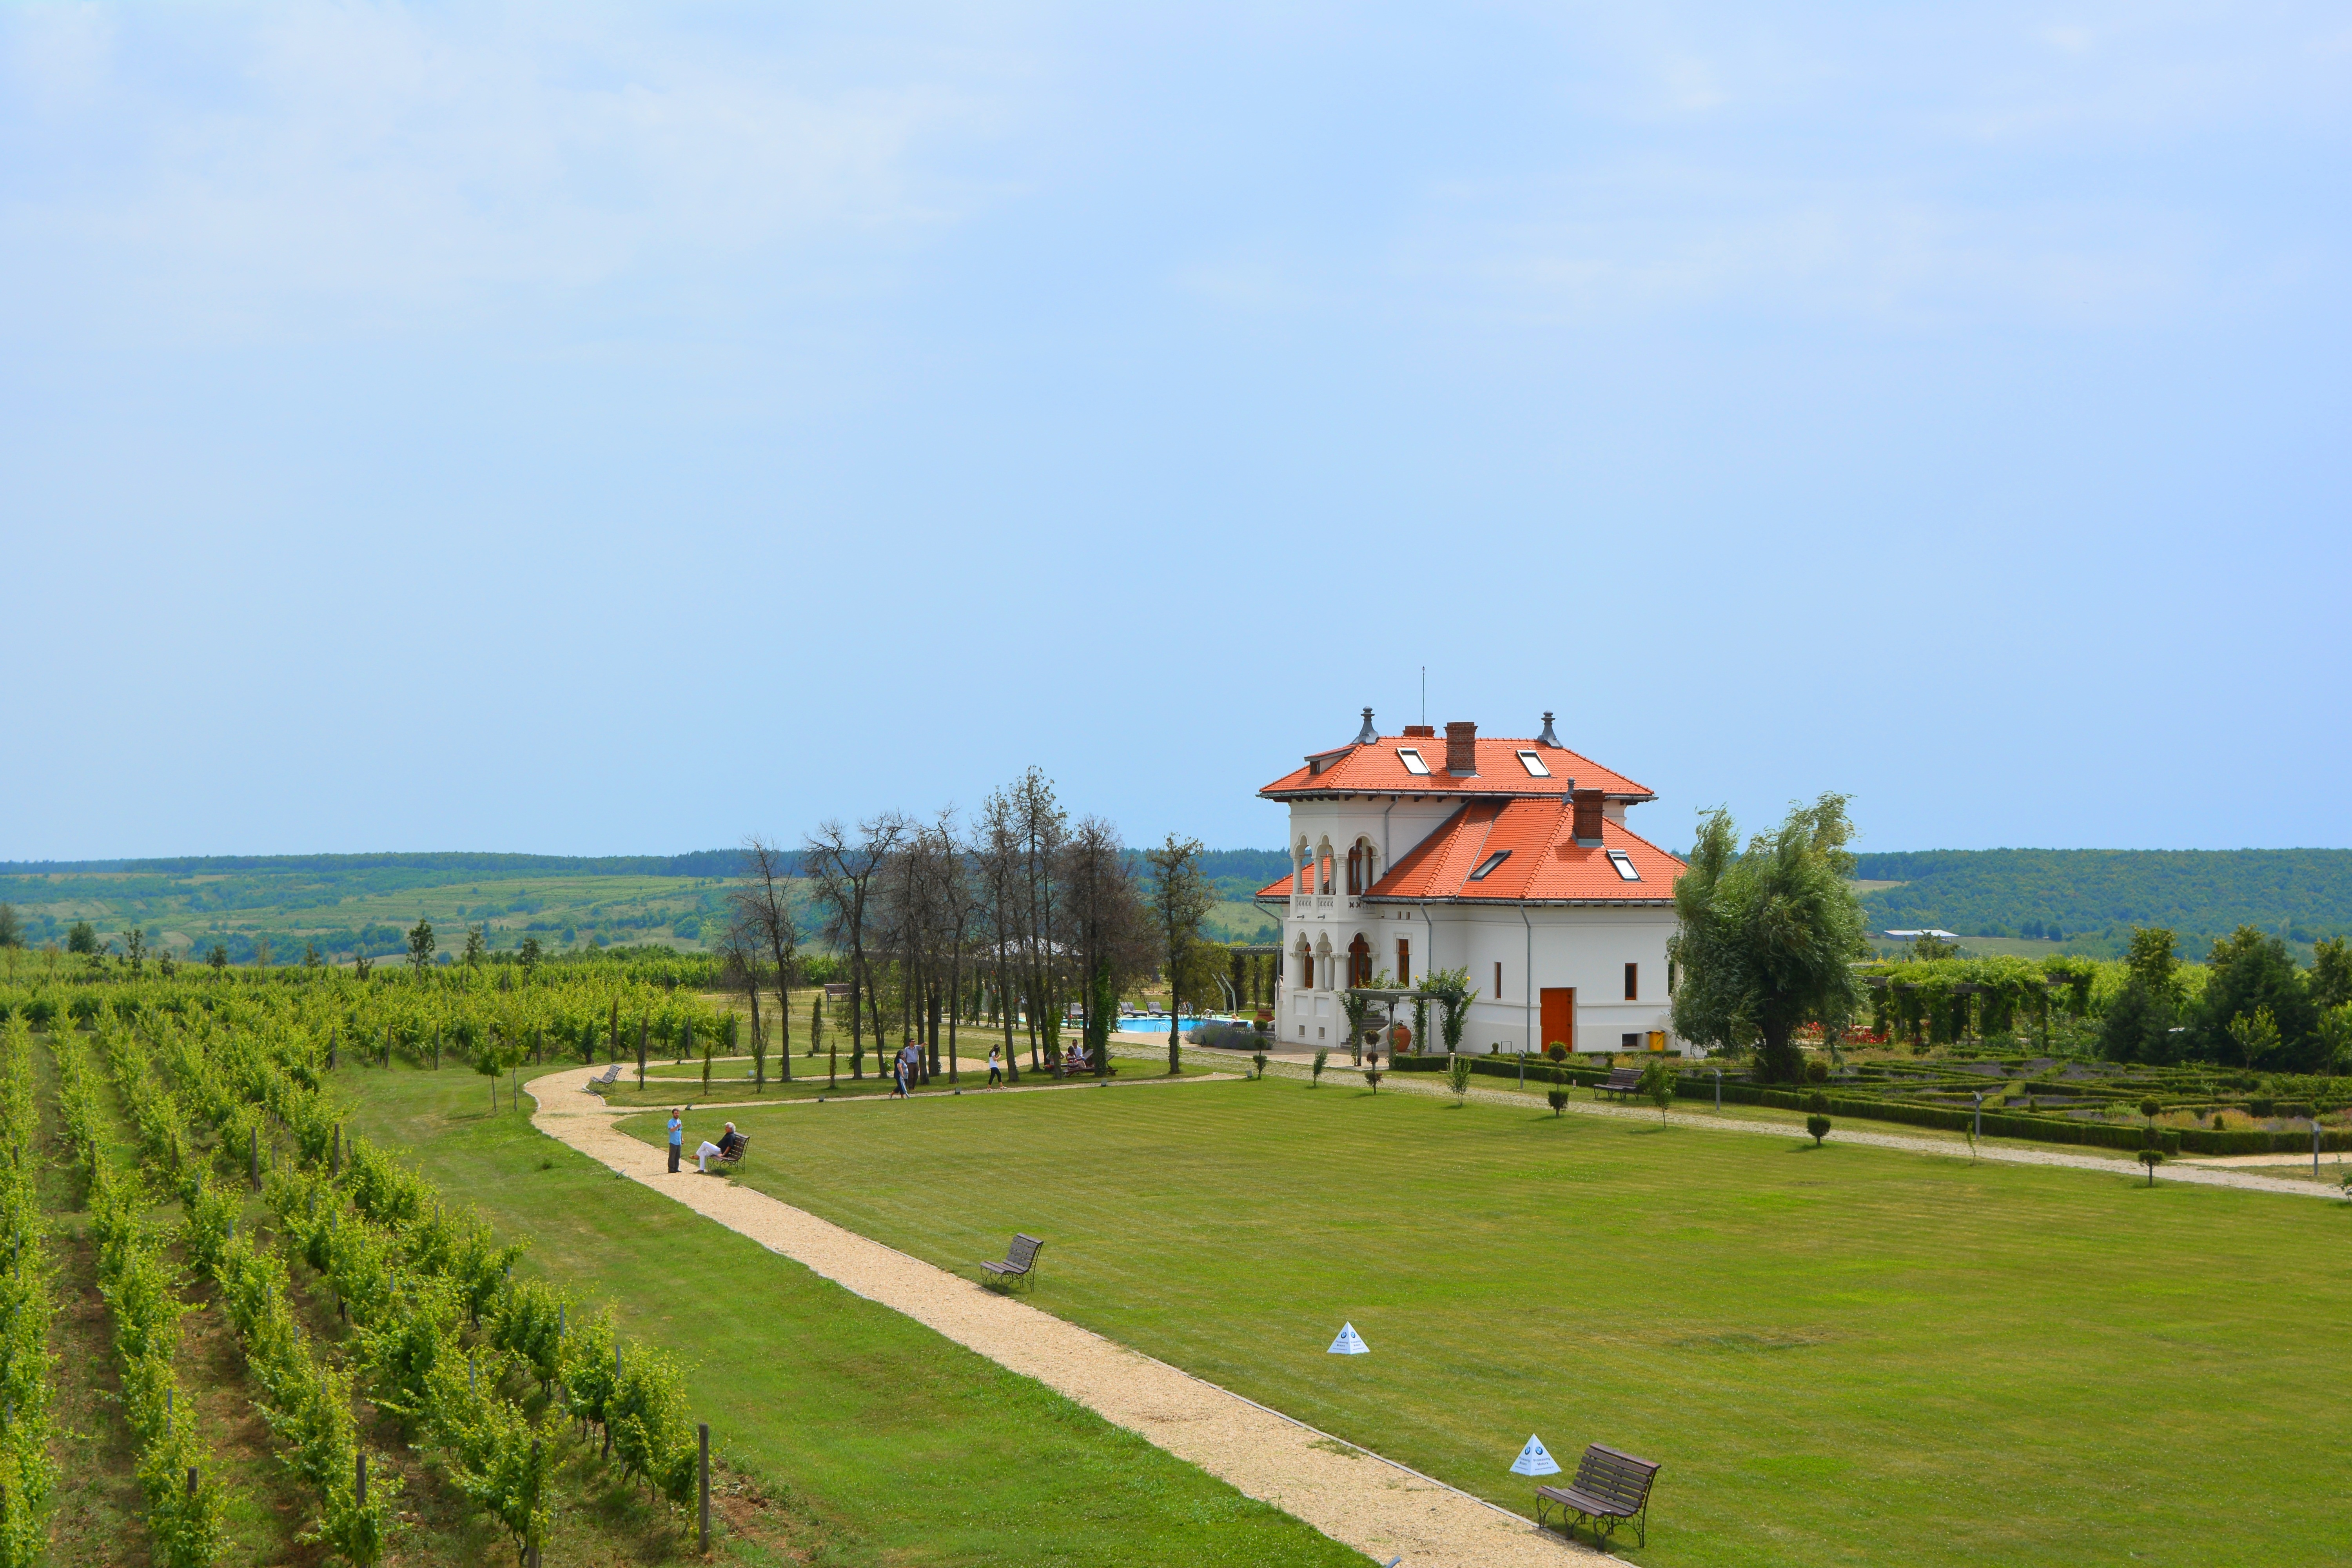
landscape, coast, grass, cloud, structure, vineyard, wine, farm, mansion, cloudy, hill, view, building, home, isolated, vacation, waterway, golf course, trees, holidays, grapes, plantation, estate, romania, rural area, sport venue, viticultural